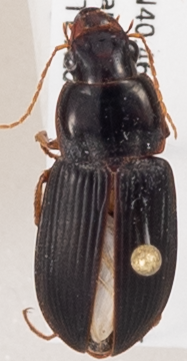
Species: Harpalus pensylvanicus
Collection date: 2019-07-24 04:00:00
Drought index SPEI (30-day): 0.63
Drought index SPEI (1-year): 1.01
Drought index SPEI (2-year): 0.8